The Archangel Gabriel (Zurbarán)

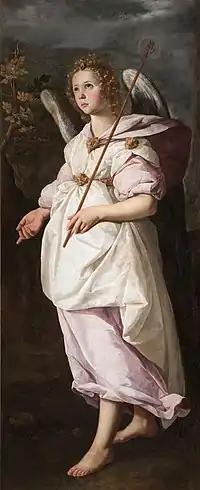
"The Archangel Gabriel" (1634) by Francisco de Zurbarán

The Archangel Gabriel is a 1634 painting by Francisco de Zurbarán, now in the Musée Fabre in Montpellier.